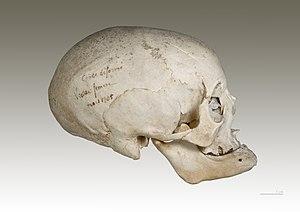
La déformation volontaire du crâne – ou, d'un usage plus courant « crâne allongé » – était une pratique culturelle dans un certain nombre de cultures sur tous les continents : en Océanie ; en Afrique avec par exemple l'ethnie des Mangbetus – qui avait une technique semblable à la déformation pratiquée dans l’Égypte antique par une certaine élite de la période amarnienne ; sur le continent européen chez les Burgondes ou certains habitants de la région de Toulouse ; en Asie chez les Huns ; dans les Amériques chez les Mayas, les Incas, et plusieurs autres peuples andins, ou dans la péninsule de Paracas – chez une civilisation bien antérieure à celle des Incas.
Pierre Josset, né à Bordeaux en Gironde en 1598, et mort à Tulle en Corrèze en 1663, est un membre de l’ordre des Jésuites, qui a été prédicateur missionnaire et professeur de collège, et auteur d'ouvrages édifiants, poète néo-latin.